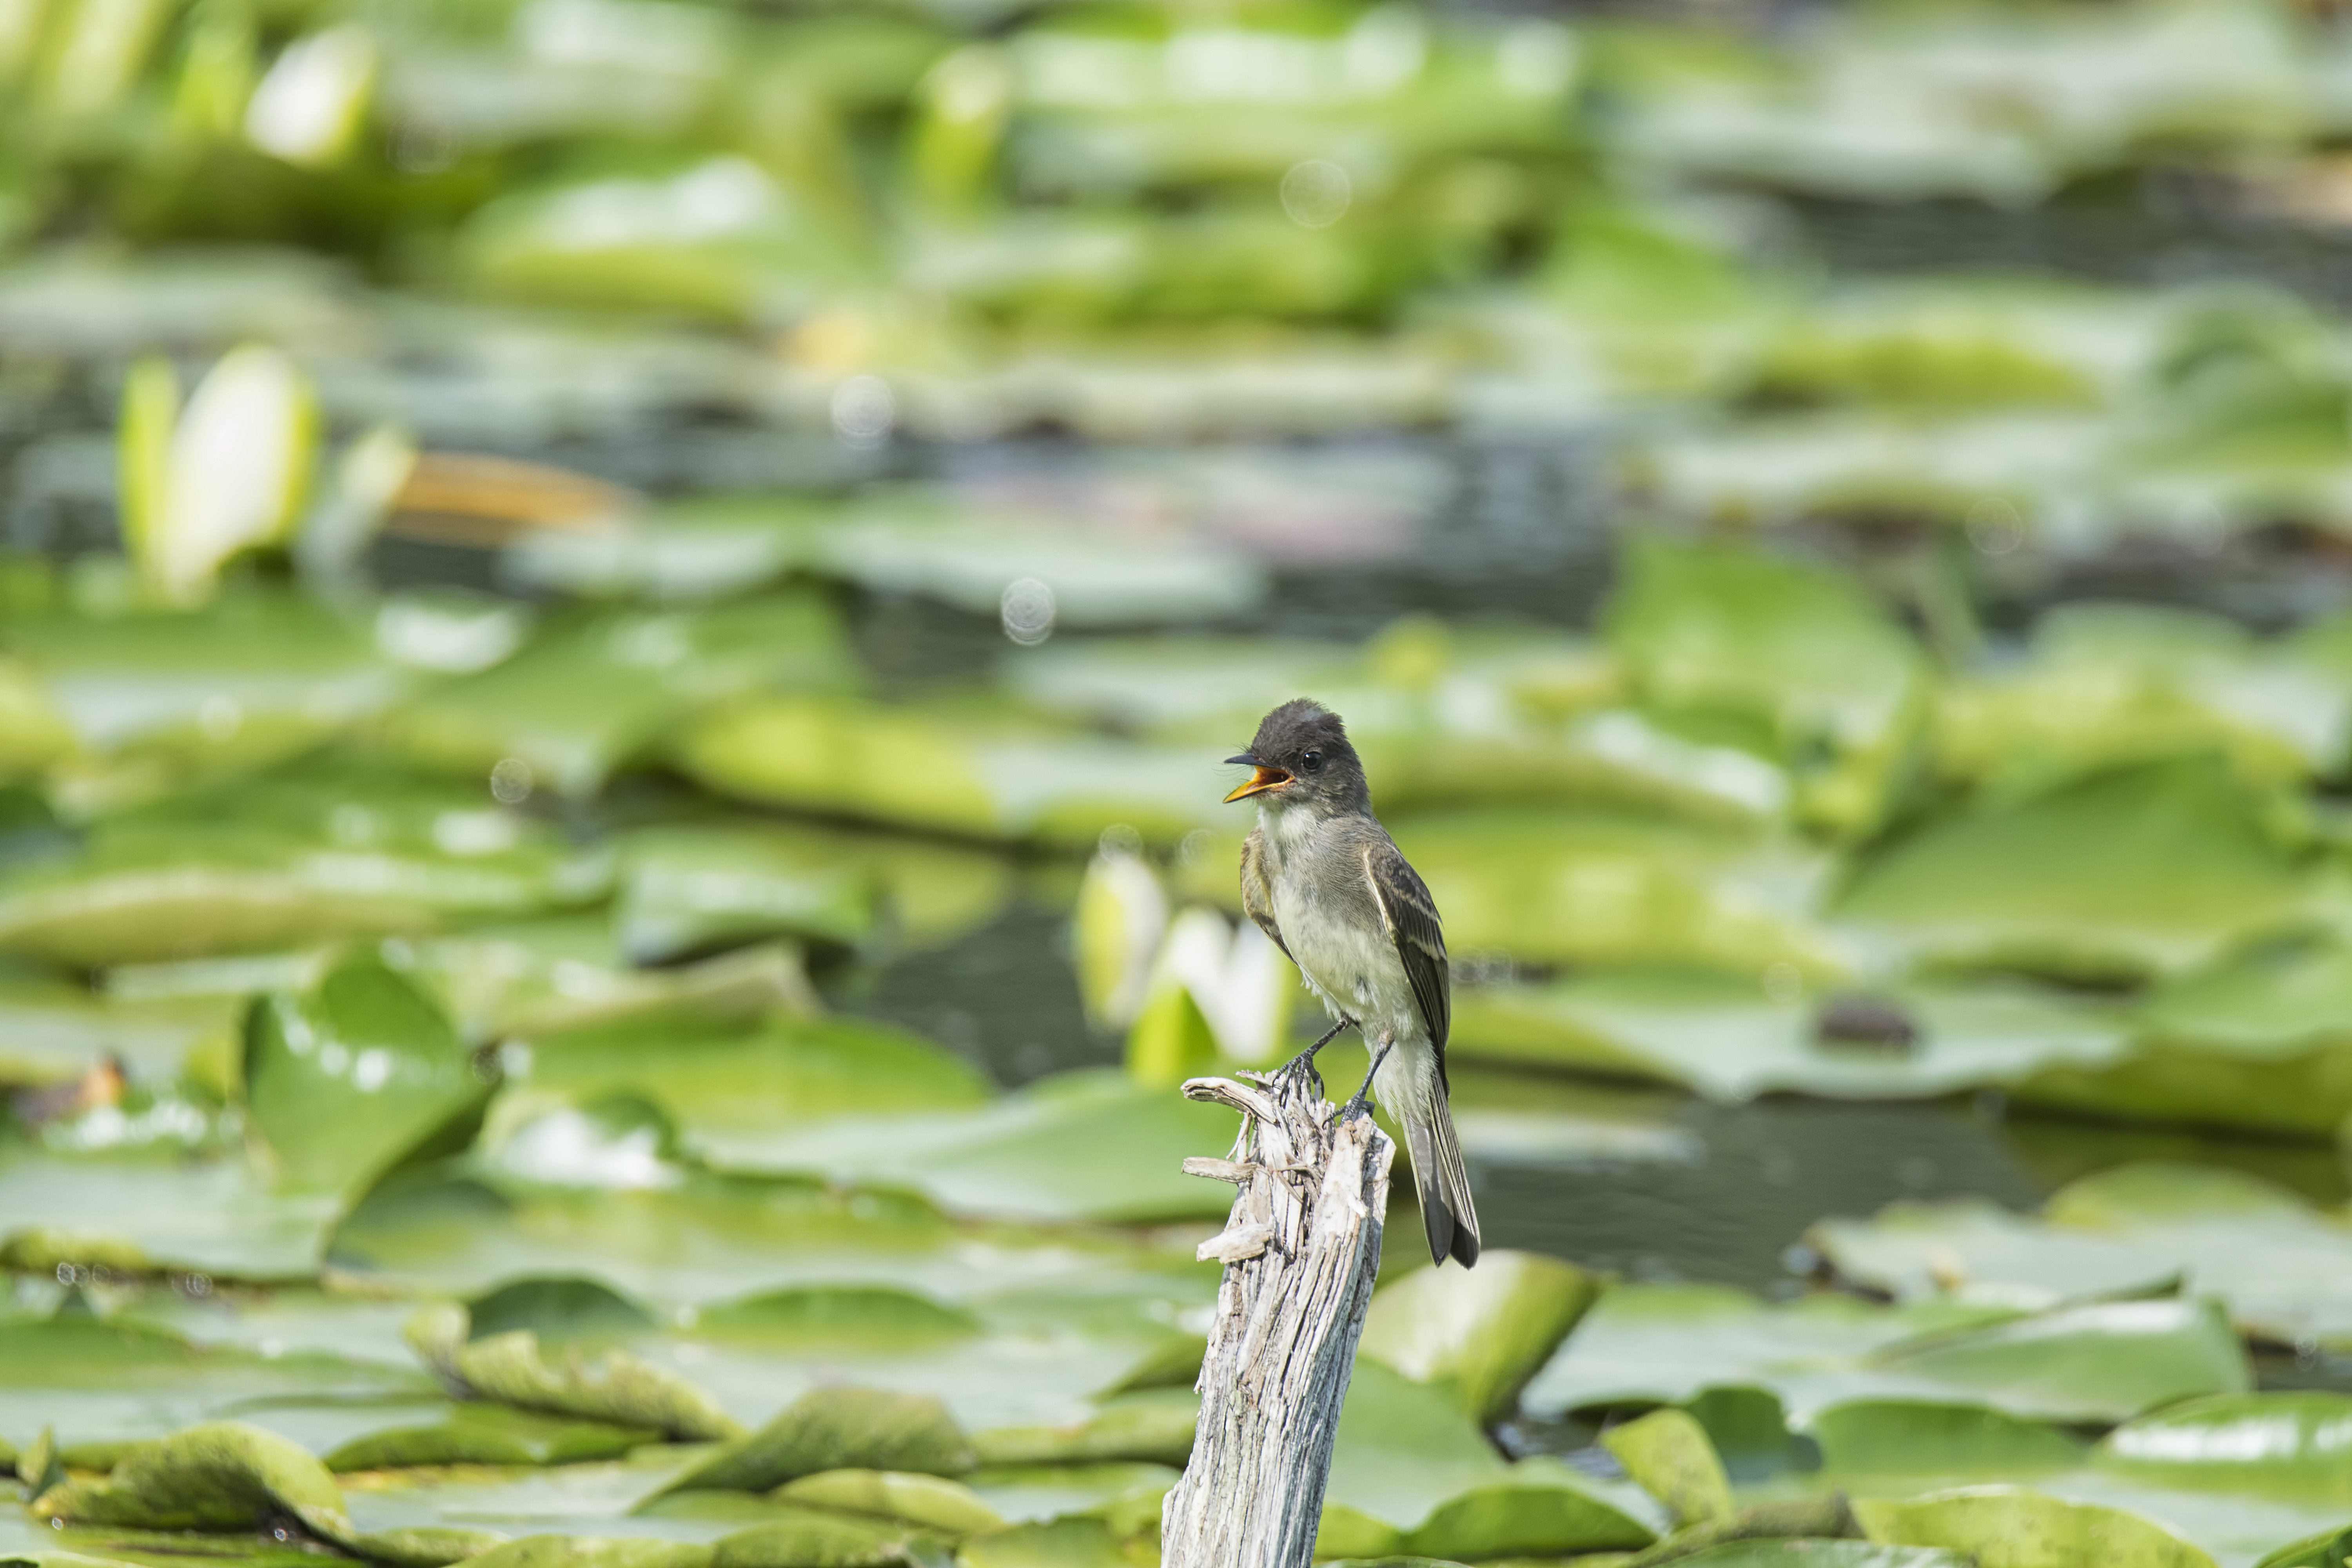
nature, branch, bird, leaf, flower, wildlife, green, jungle, beak, botany, garden, flora, fauna, canada, eastern, quebec, tropics, sherbrooke, oiseau, moucherolle, phoebe, ph bi, perching bird